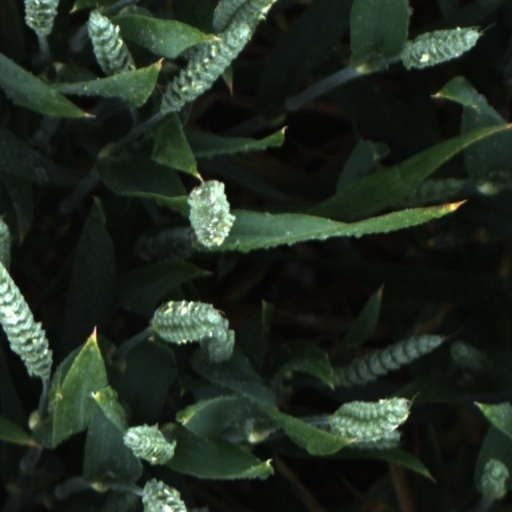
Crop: wheat